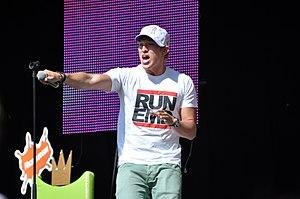
Danny Saucedo, né Daniel Gabriel Alessandro Saucedo Grzechowski le 25 février 1986 à Stockholm, est un chanteur suédois, membre du trio EMD.